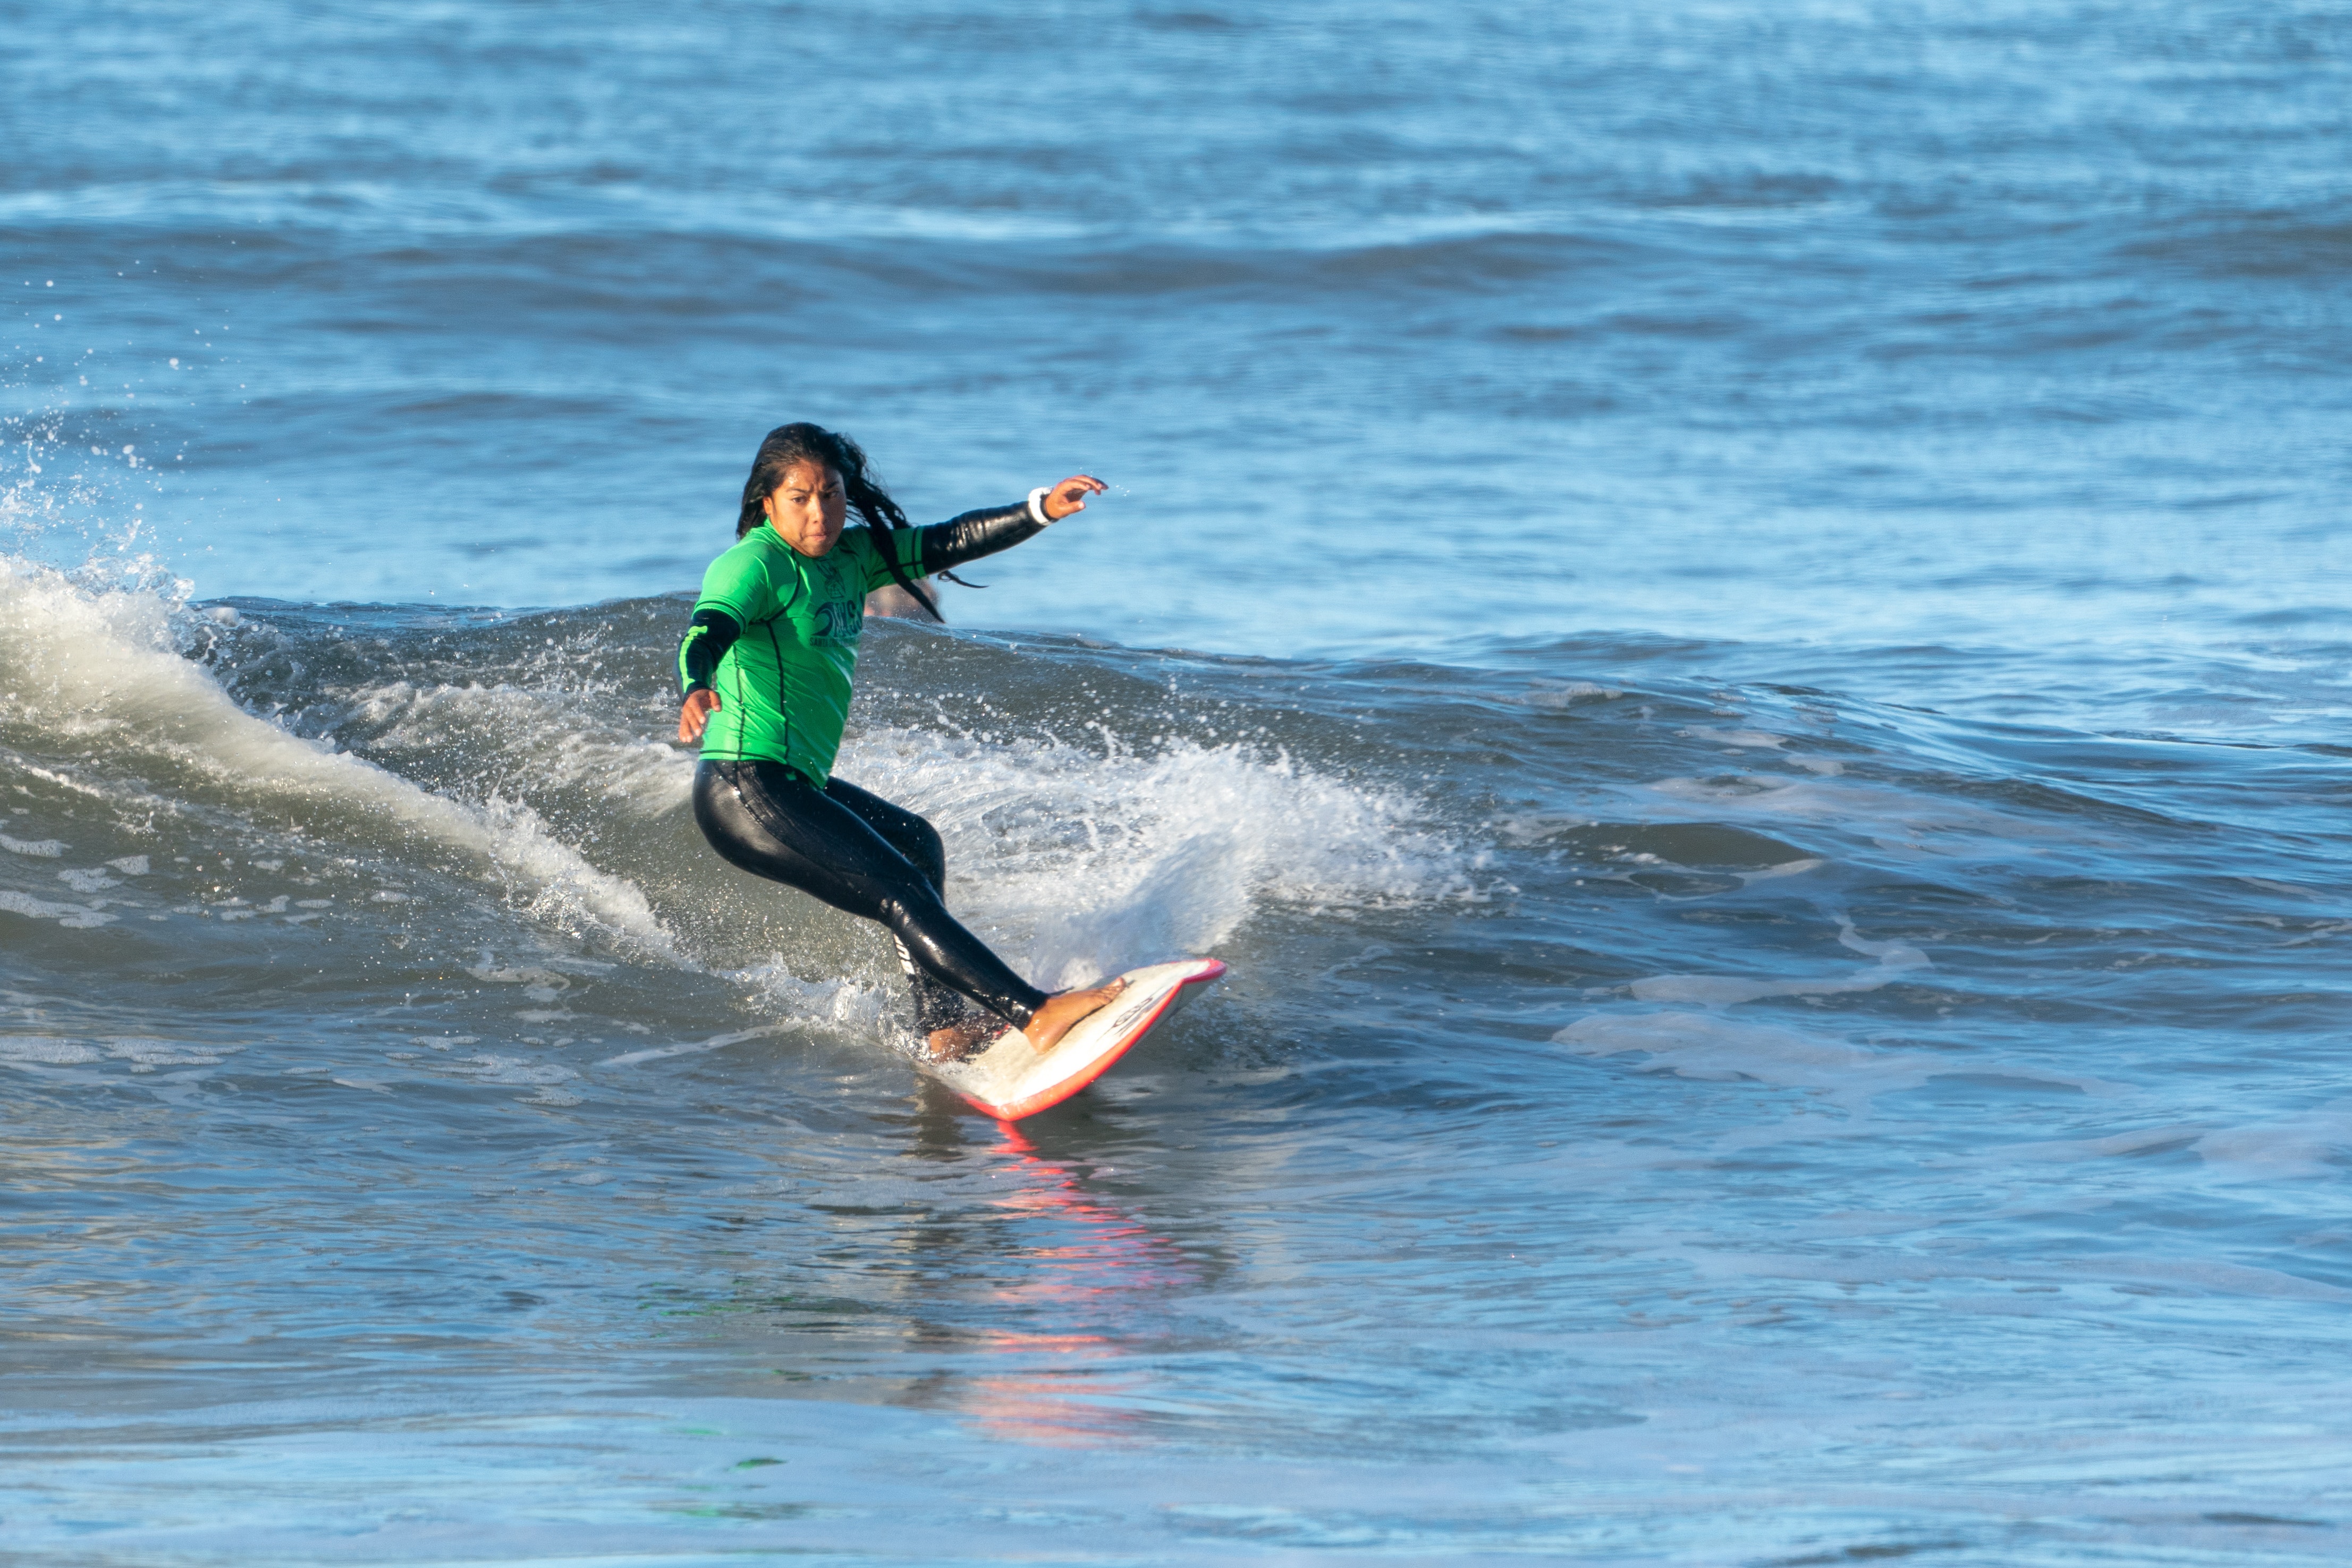
Surfing Equipment, boardsport, surface water sports, surfboard, surfing, wave, wind wave, water sport, skimboarding, sports, recreation, individual sports, water, ocean, fun, wetsuit, sports equipment, sea, tide, wakesurfing, towed water sport, extreme sport, vacation, personal protective equipment, bodyboarding, coast